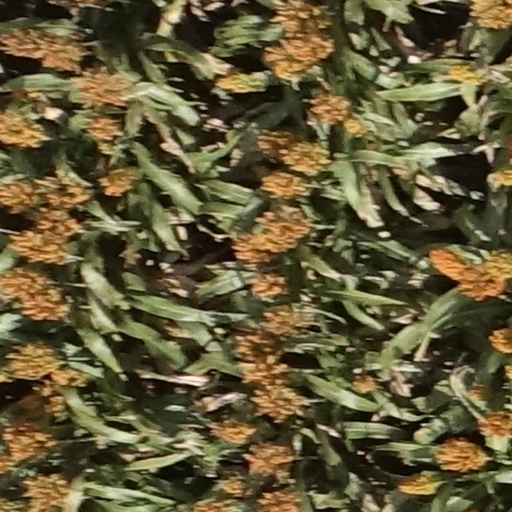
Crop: sorghum